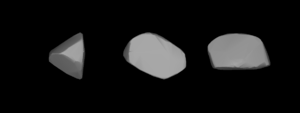
(867) Kovacia est un astéroïde de la ceinture principale découvert le 25 février 1917 par l'astronome autrichien Johann Palisa.